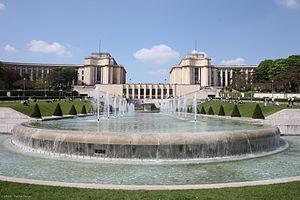
Fontaines du Trocadéro dans les jardins du même nom avec, au fond entre les deux ailes du Palais de Chaillot, les grandes baies du foyer du Théâtre national de Chaillot (photo